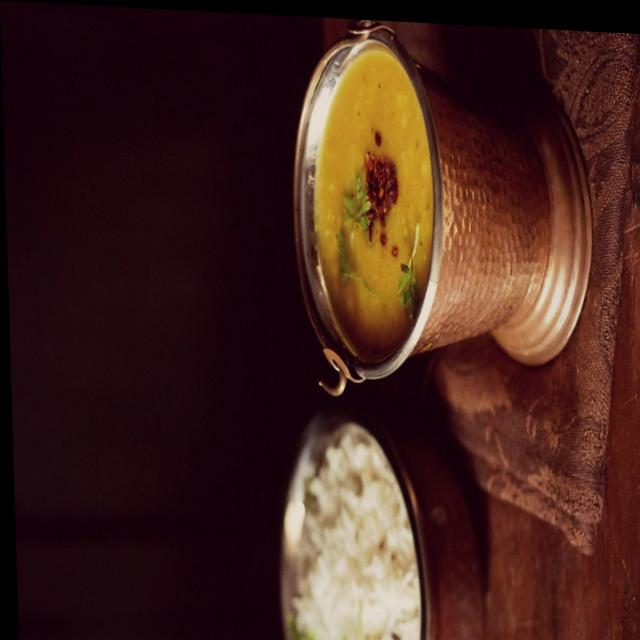
Dish: dal_makhani